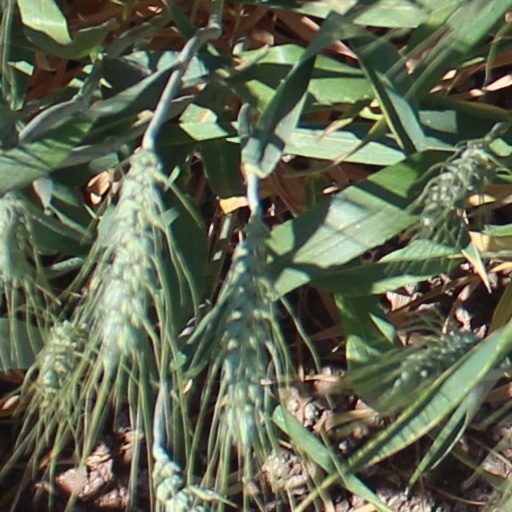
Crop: wheat